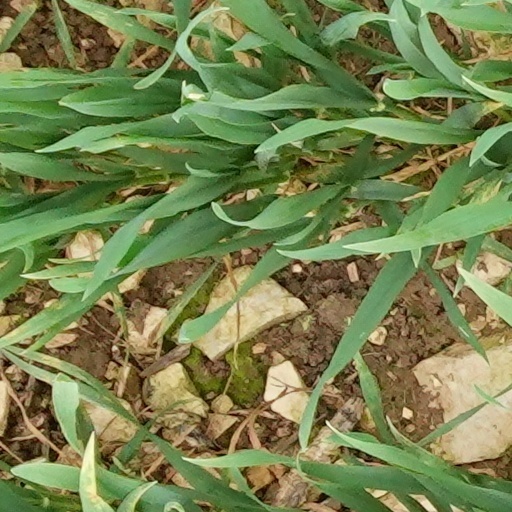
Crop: wheat